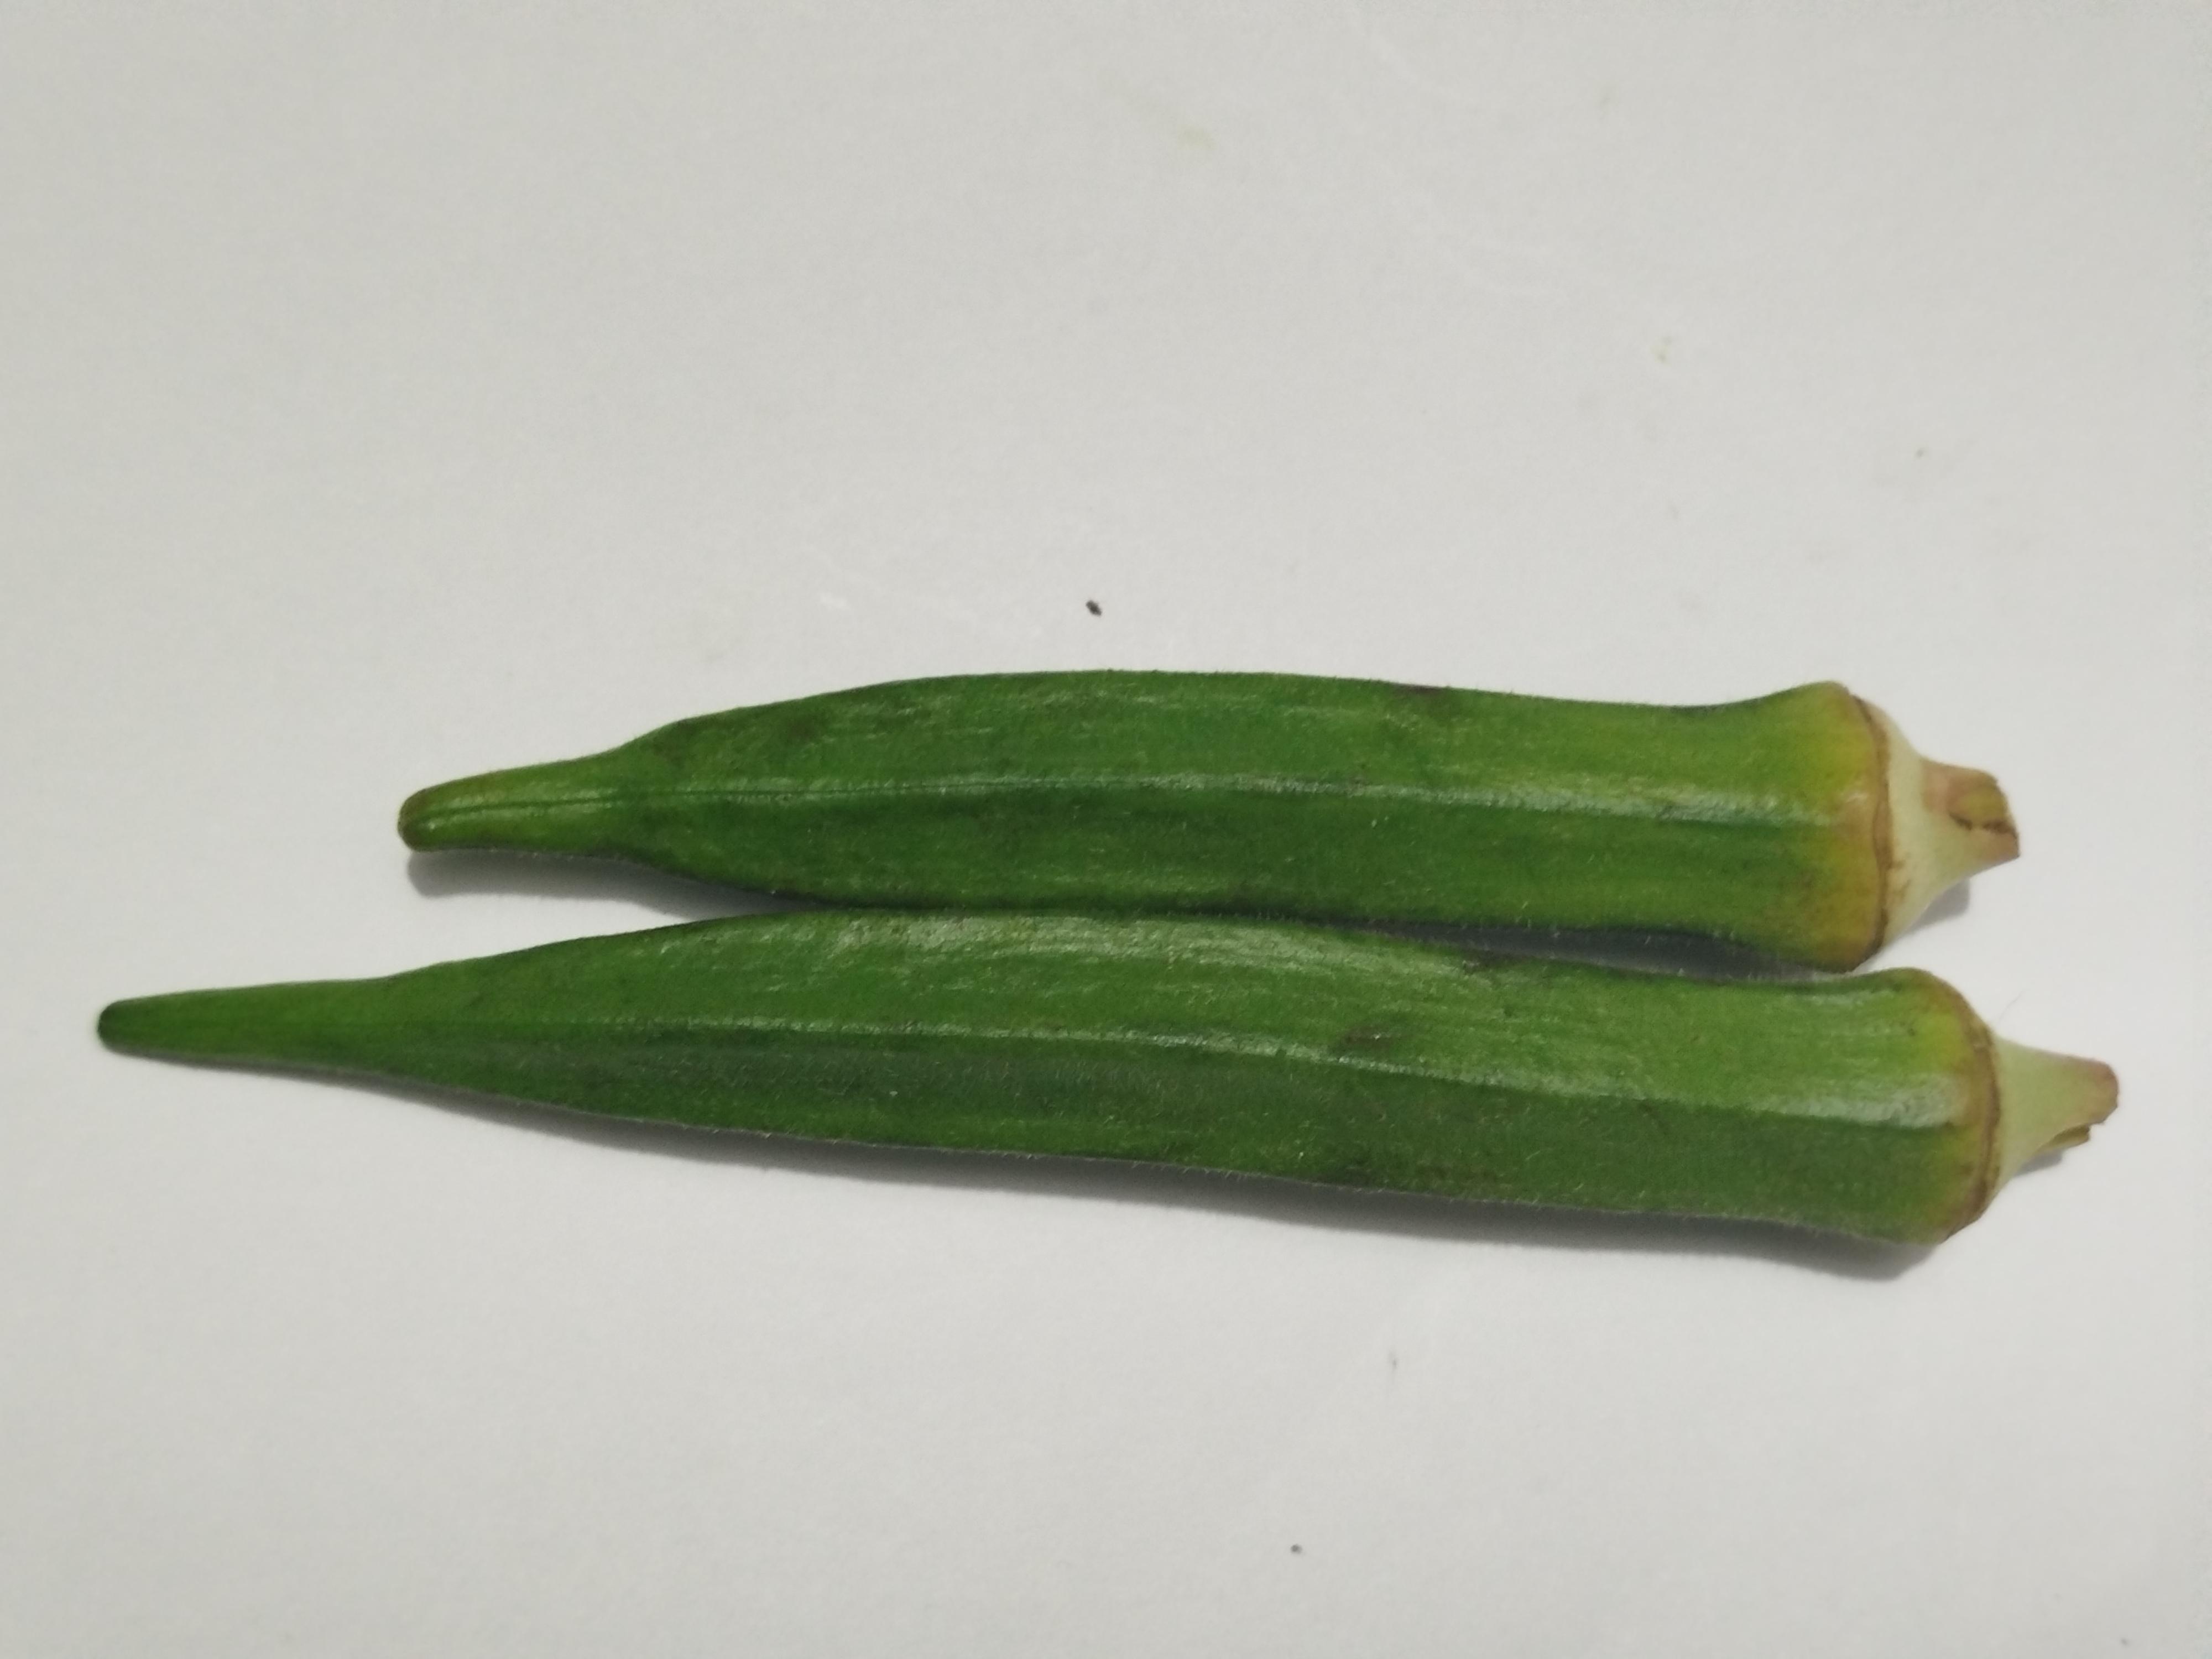
Label: Ladies finger